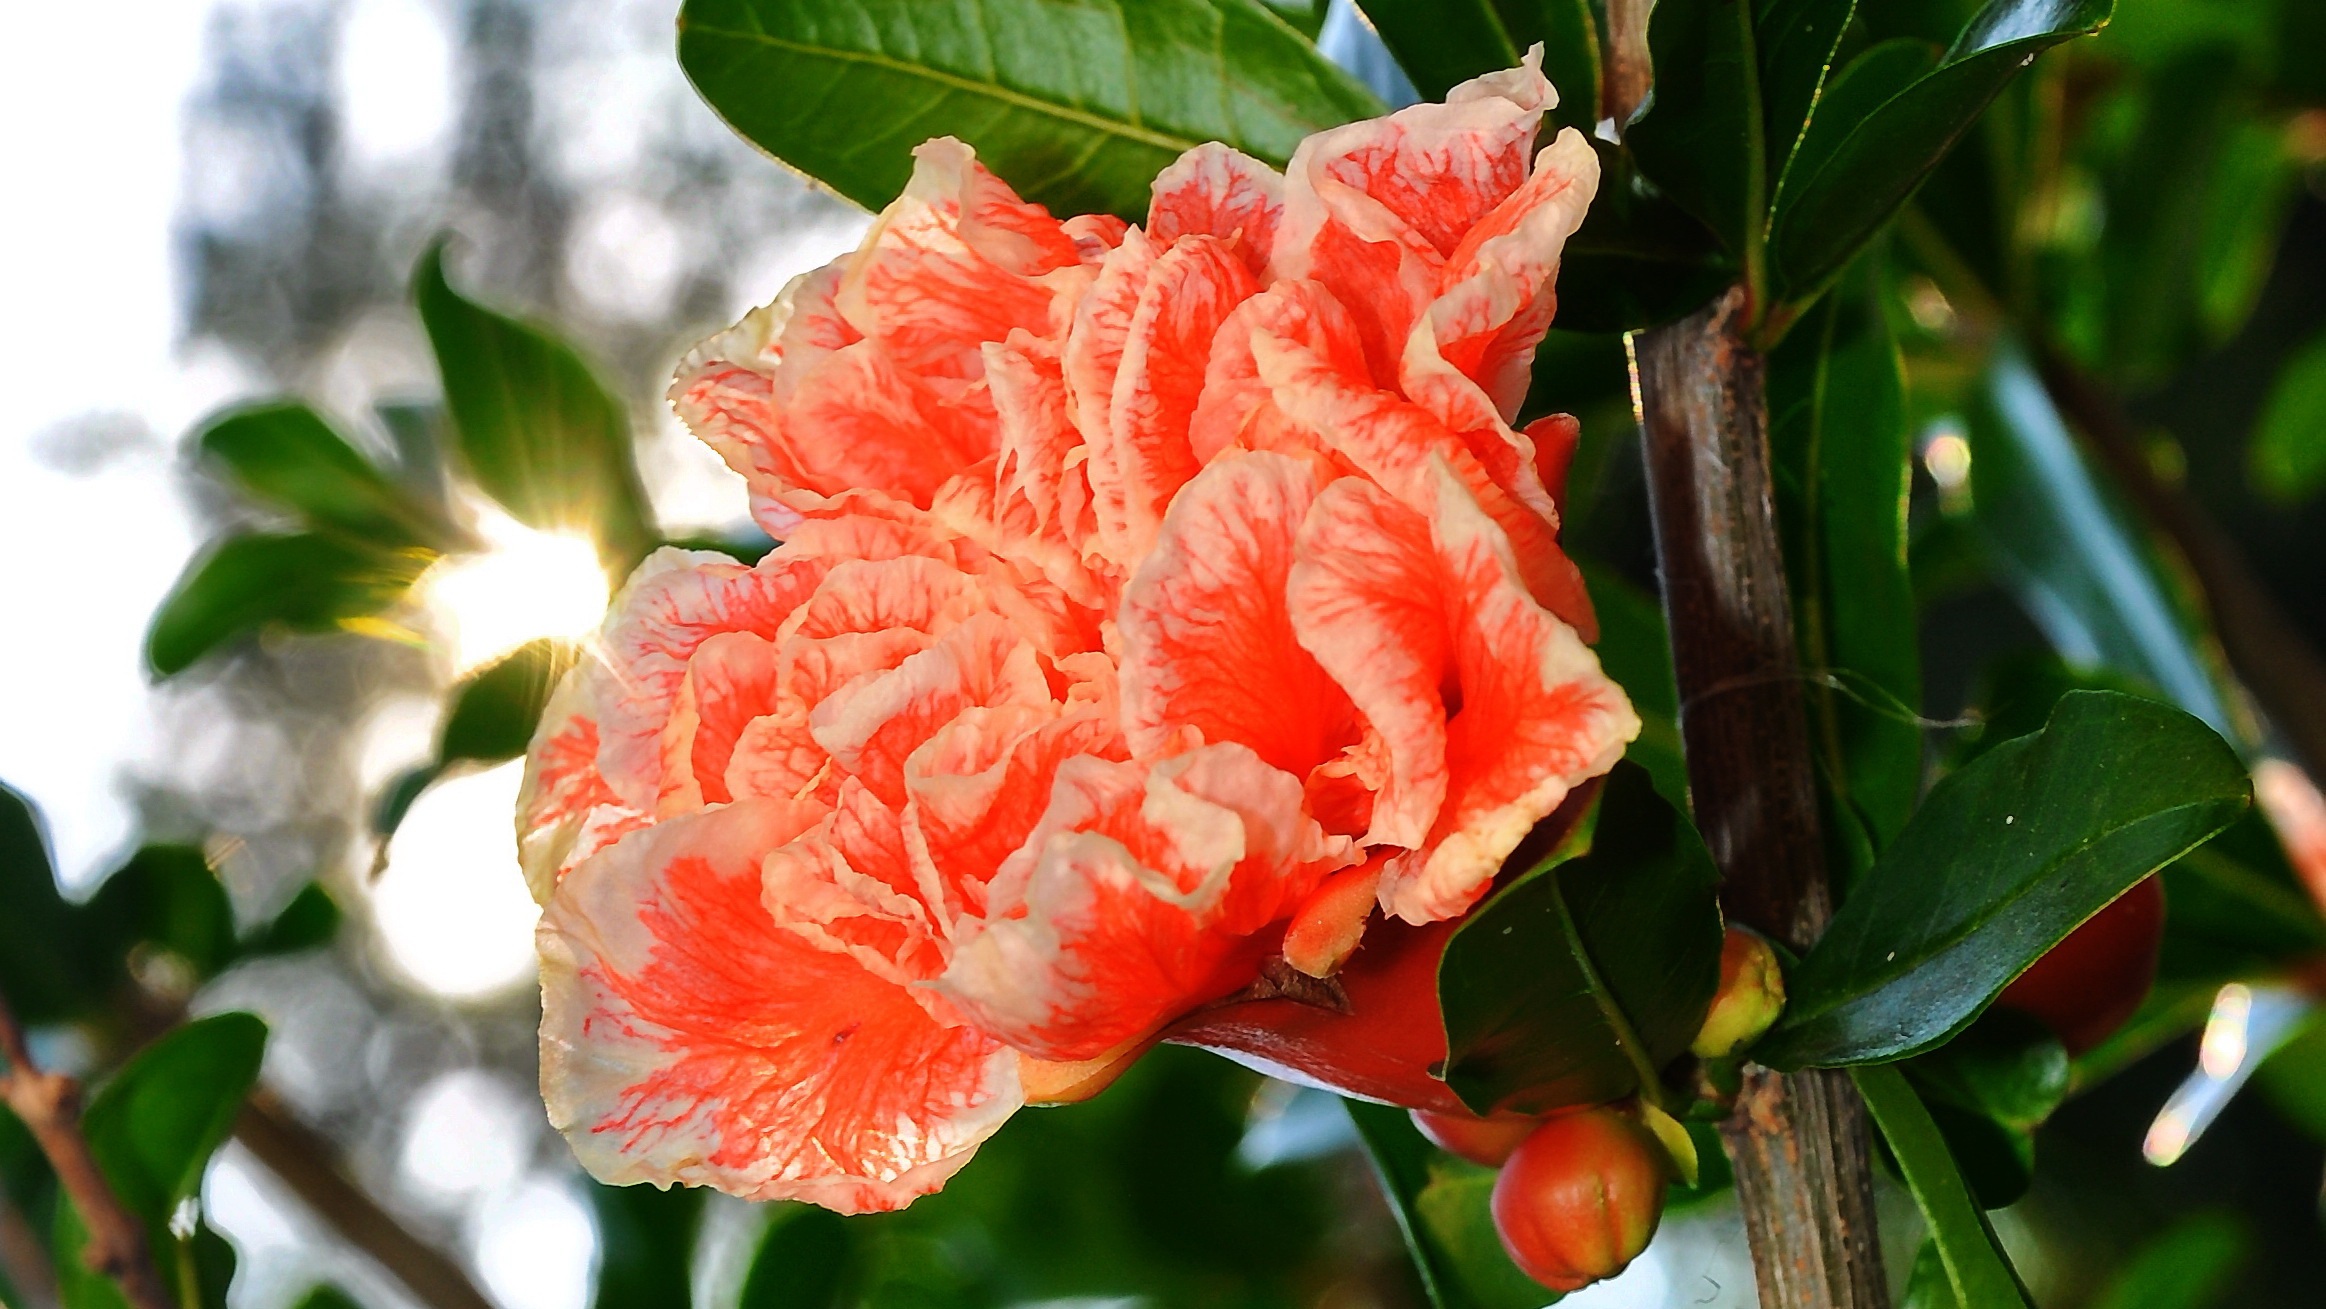
plant, flower, bloom, summer, red, flora, shrub, theaceae, flowering plant, land plant, japanese camellia, shell apple